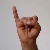
The image shows a hand gesture representing the letter 'I' in Indian Sign Language.